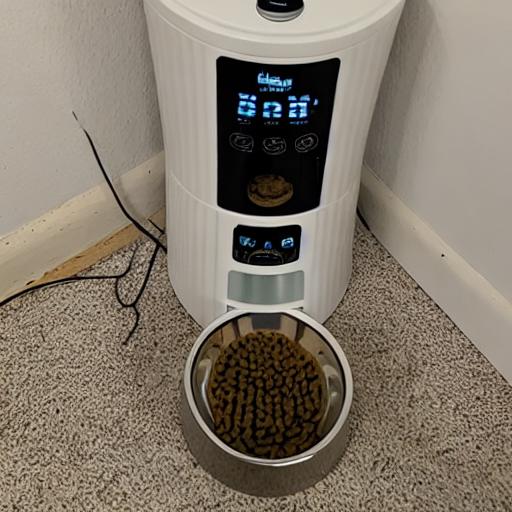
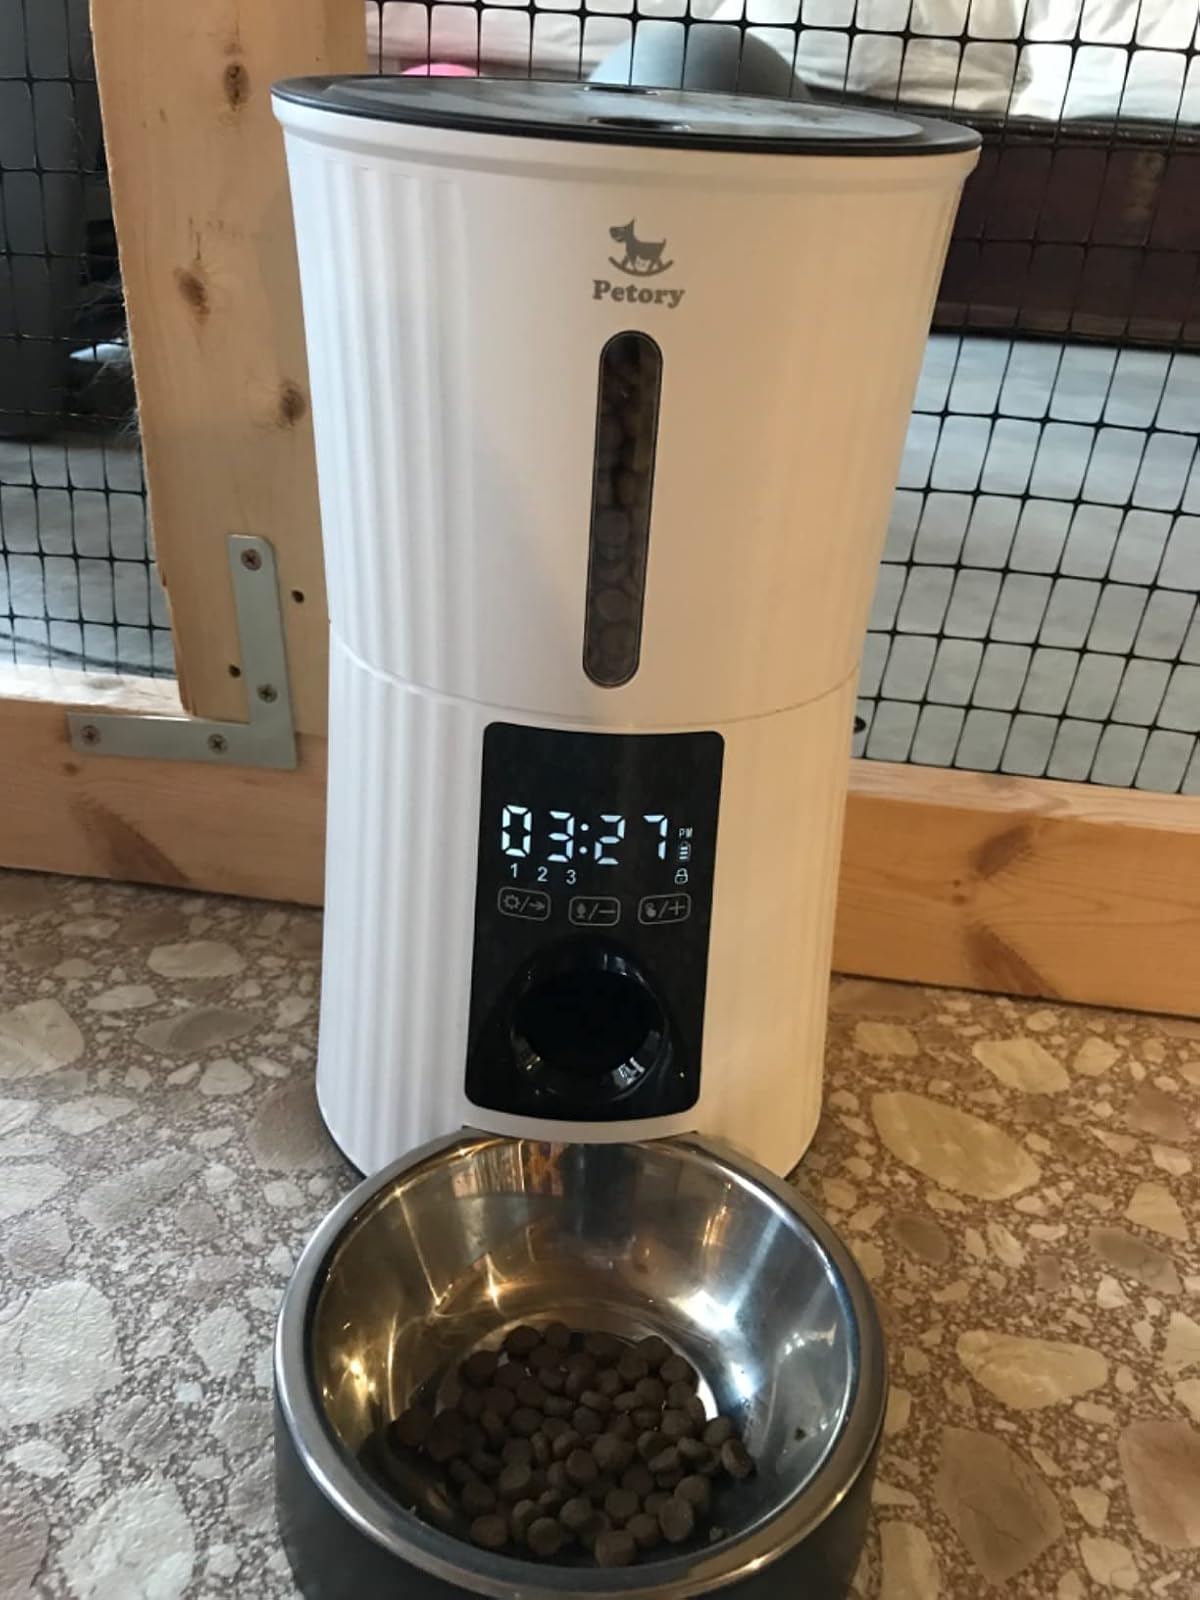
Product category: items_feeder
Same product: no